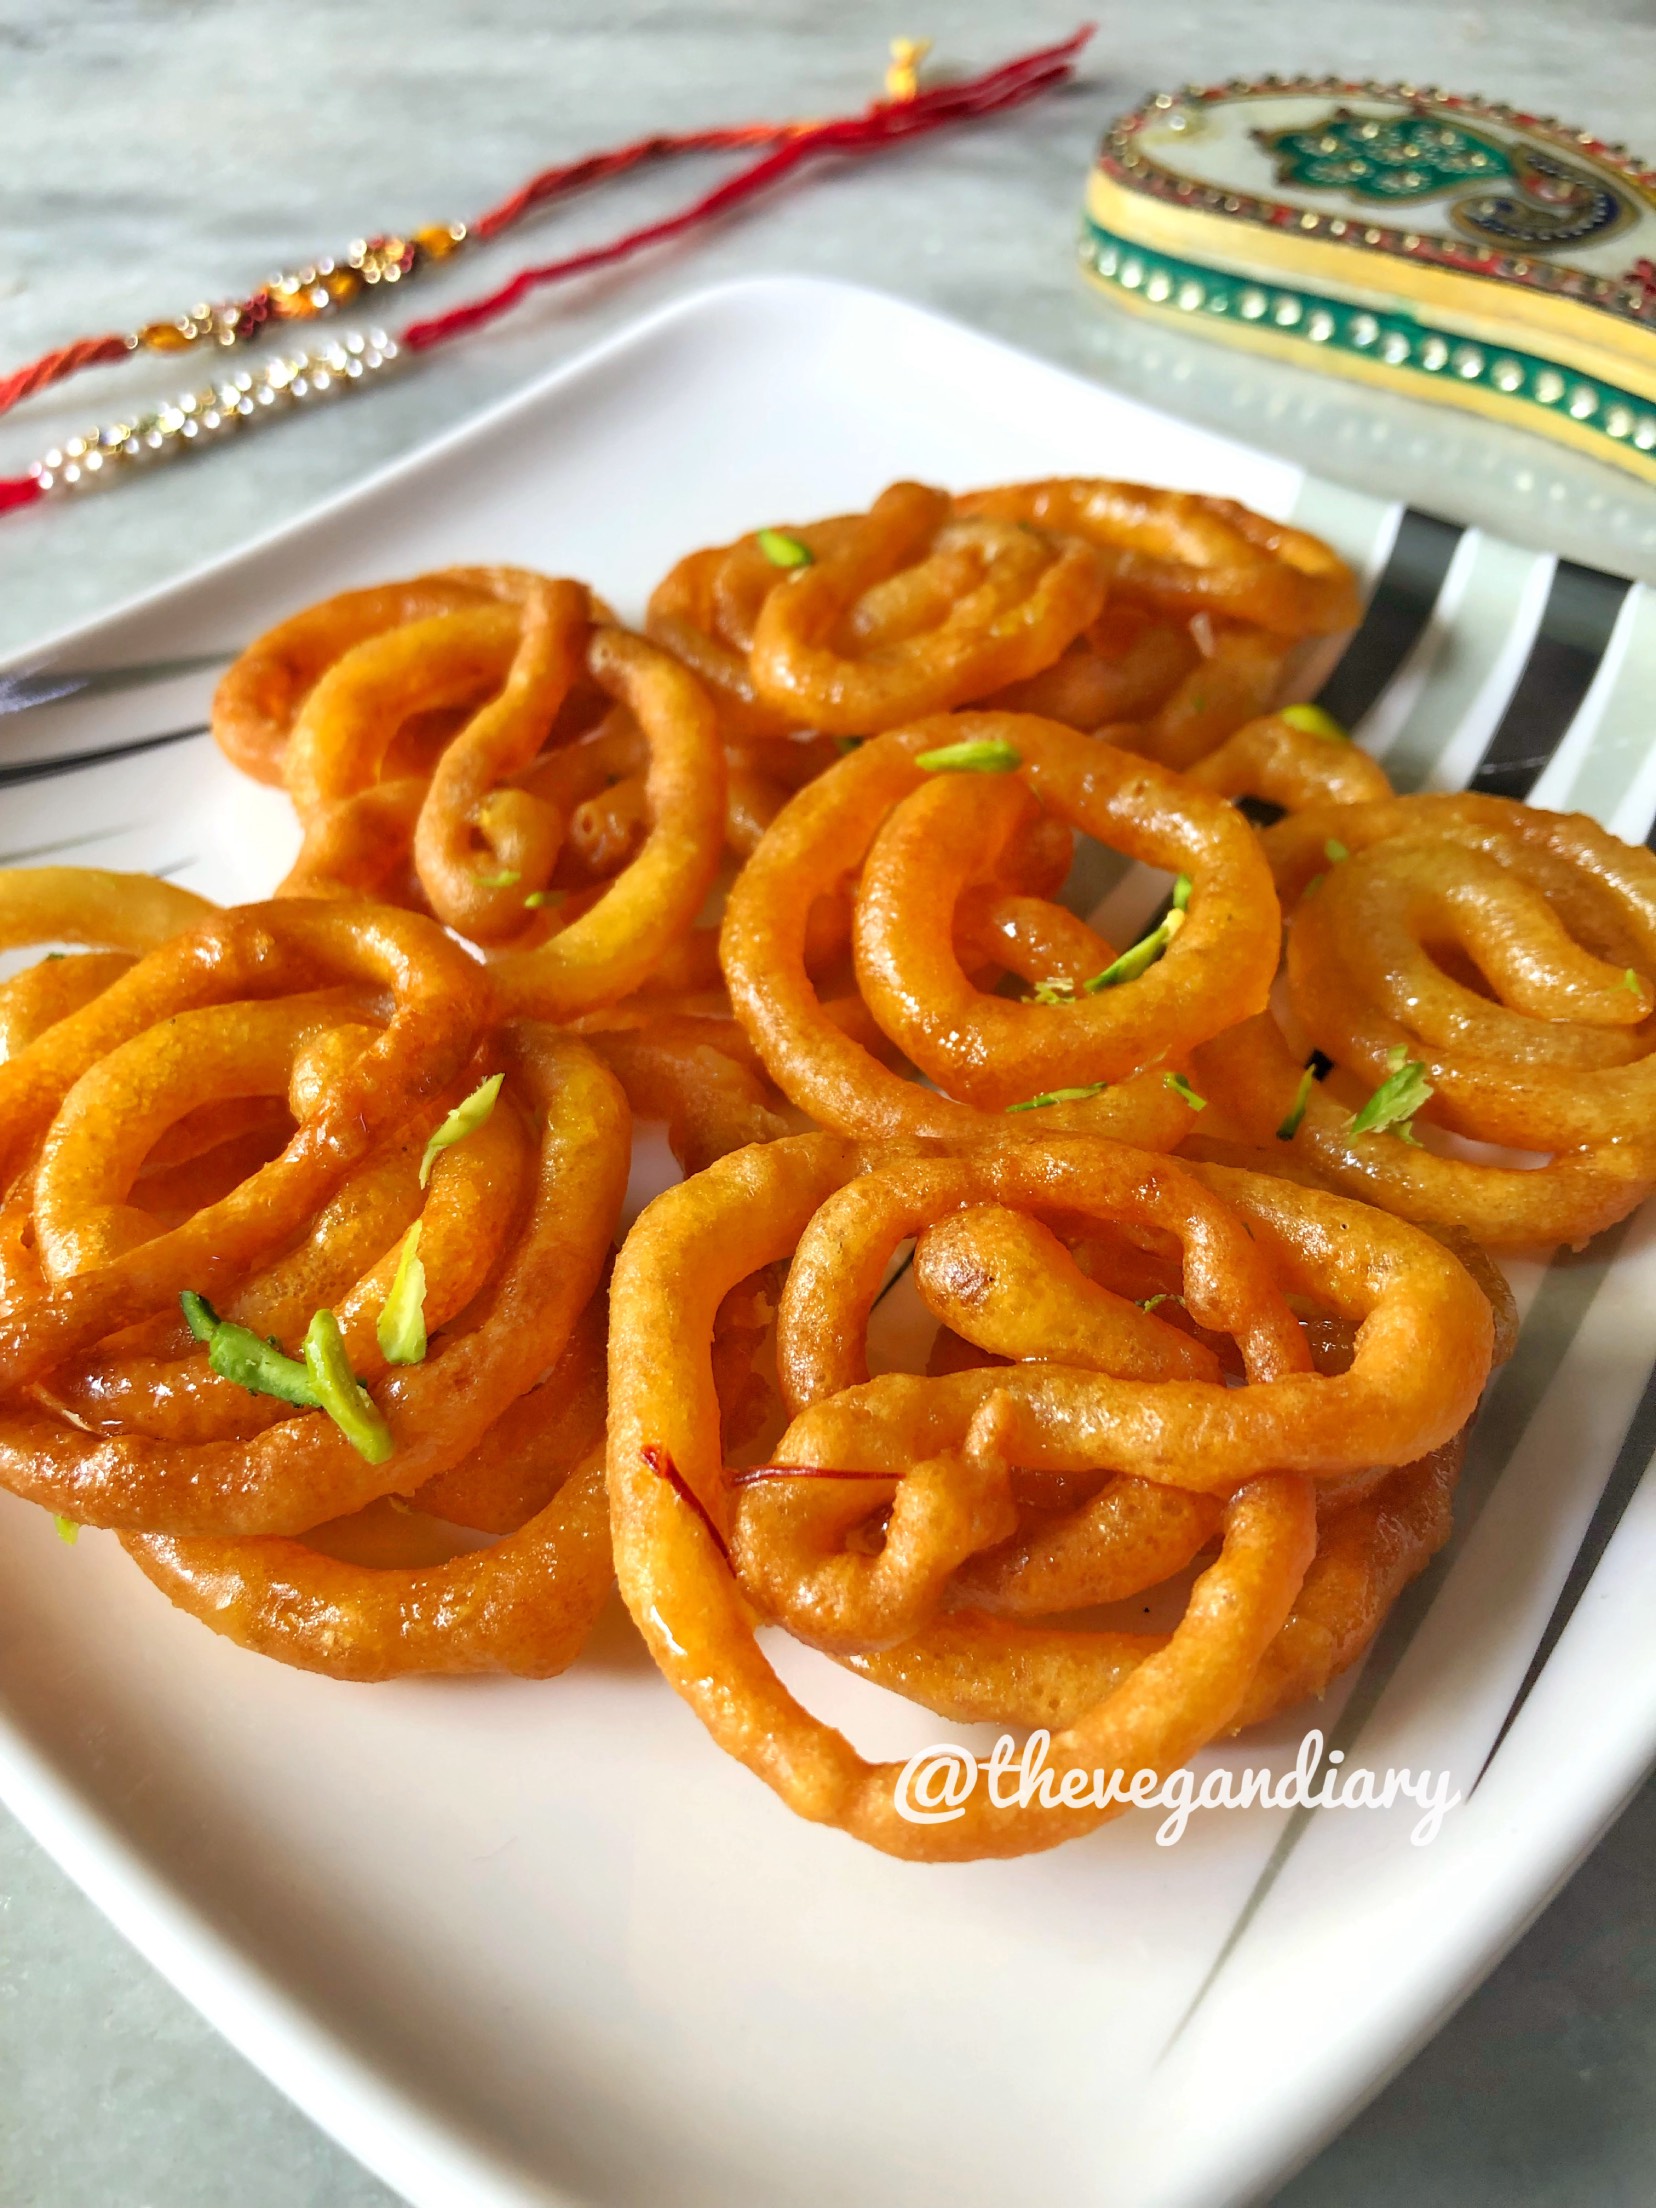
Dish: jalebi